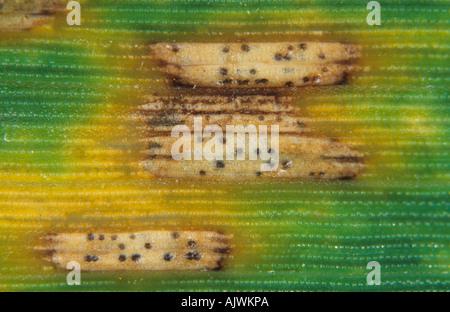
Plant: Wheat
Disease: wheat septoria blotch